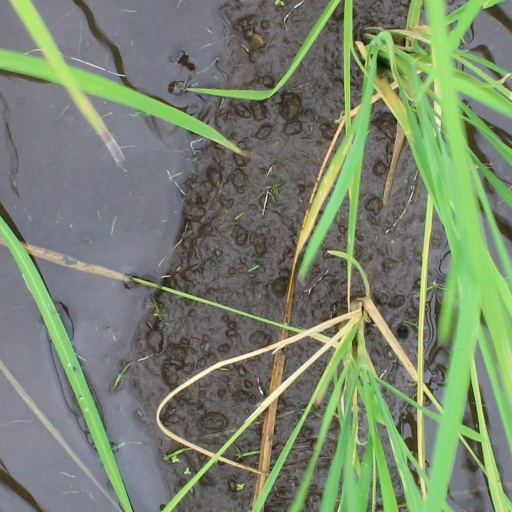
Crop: rice